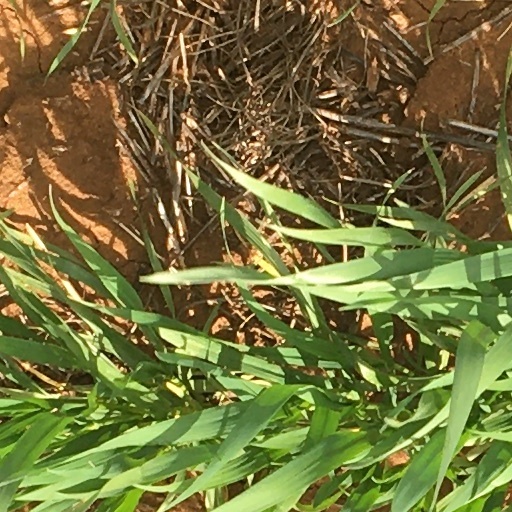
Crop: wheat